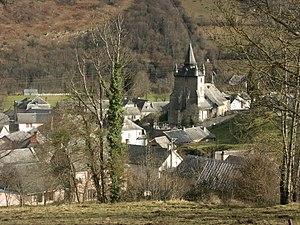
Beaudéan et l'église Saint-Martin